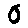
Label: 0